Hatoful Boyfriend

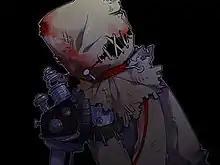
The player's first encounter with Labor 9 during "Bad Boys Love". Elements of horror are prevalent throughout the scenario.

Assisted by the school janitor Mister One, and pursued by a grotesque scarecrow-like being named Labor 9 who suddenly appears on the school grounds, Ryouta and Sakuya begin investigating the dome and the murder. They visit the lab and compare alibis; Shuu, who Ryouta distrusts, asks if Ryouta has forgotten anything important, to which he replies that he hasn't. Upon investigating the headmaster's office, they discover the headmaster had likewise been poisoned to death, what they saw earlier being merely pre-recorded footage; they also find a computer and a pair of documents, one titled "The Human Representative" and a torn, unreadable one titled "Operation Hatoful". "The Human Representative" reveals that if the protagonist, a symbol of humanity, were to die, the campus would be sealed off and the birds inside handed over to humans as sacrifices—something confirmed when the computer is used to open a small hatch in the dome and students are shot dead as they attempt to flee—when the dome is lifted twelve hours after her death is reported.